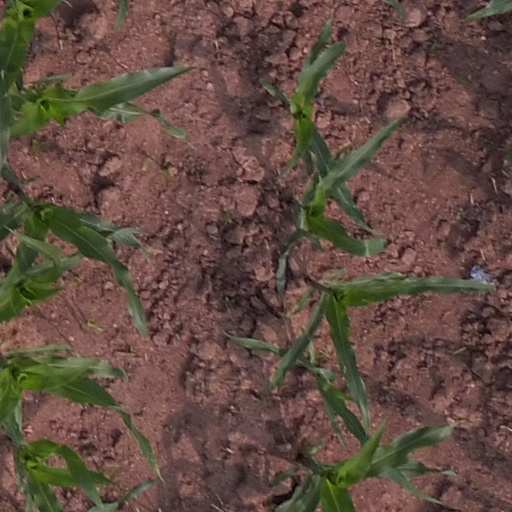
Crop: maize; corn